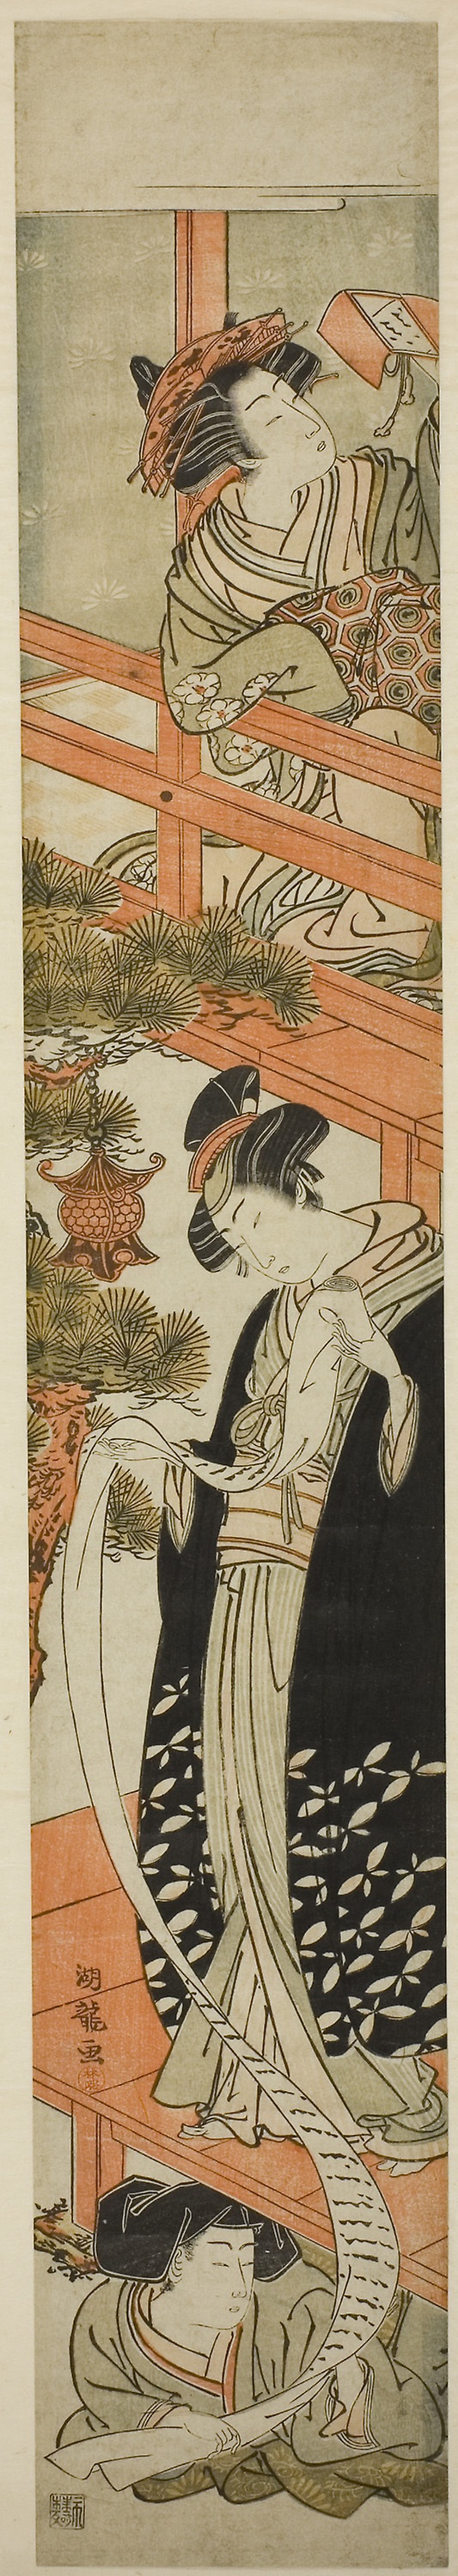
cartoon, illustration, art, organism, plant, painting, fictional character, printmaking